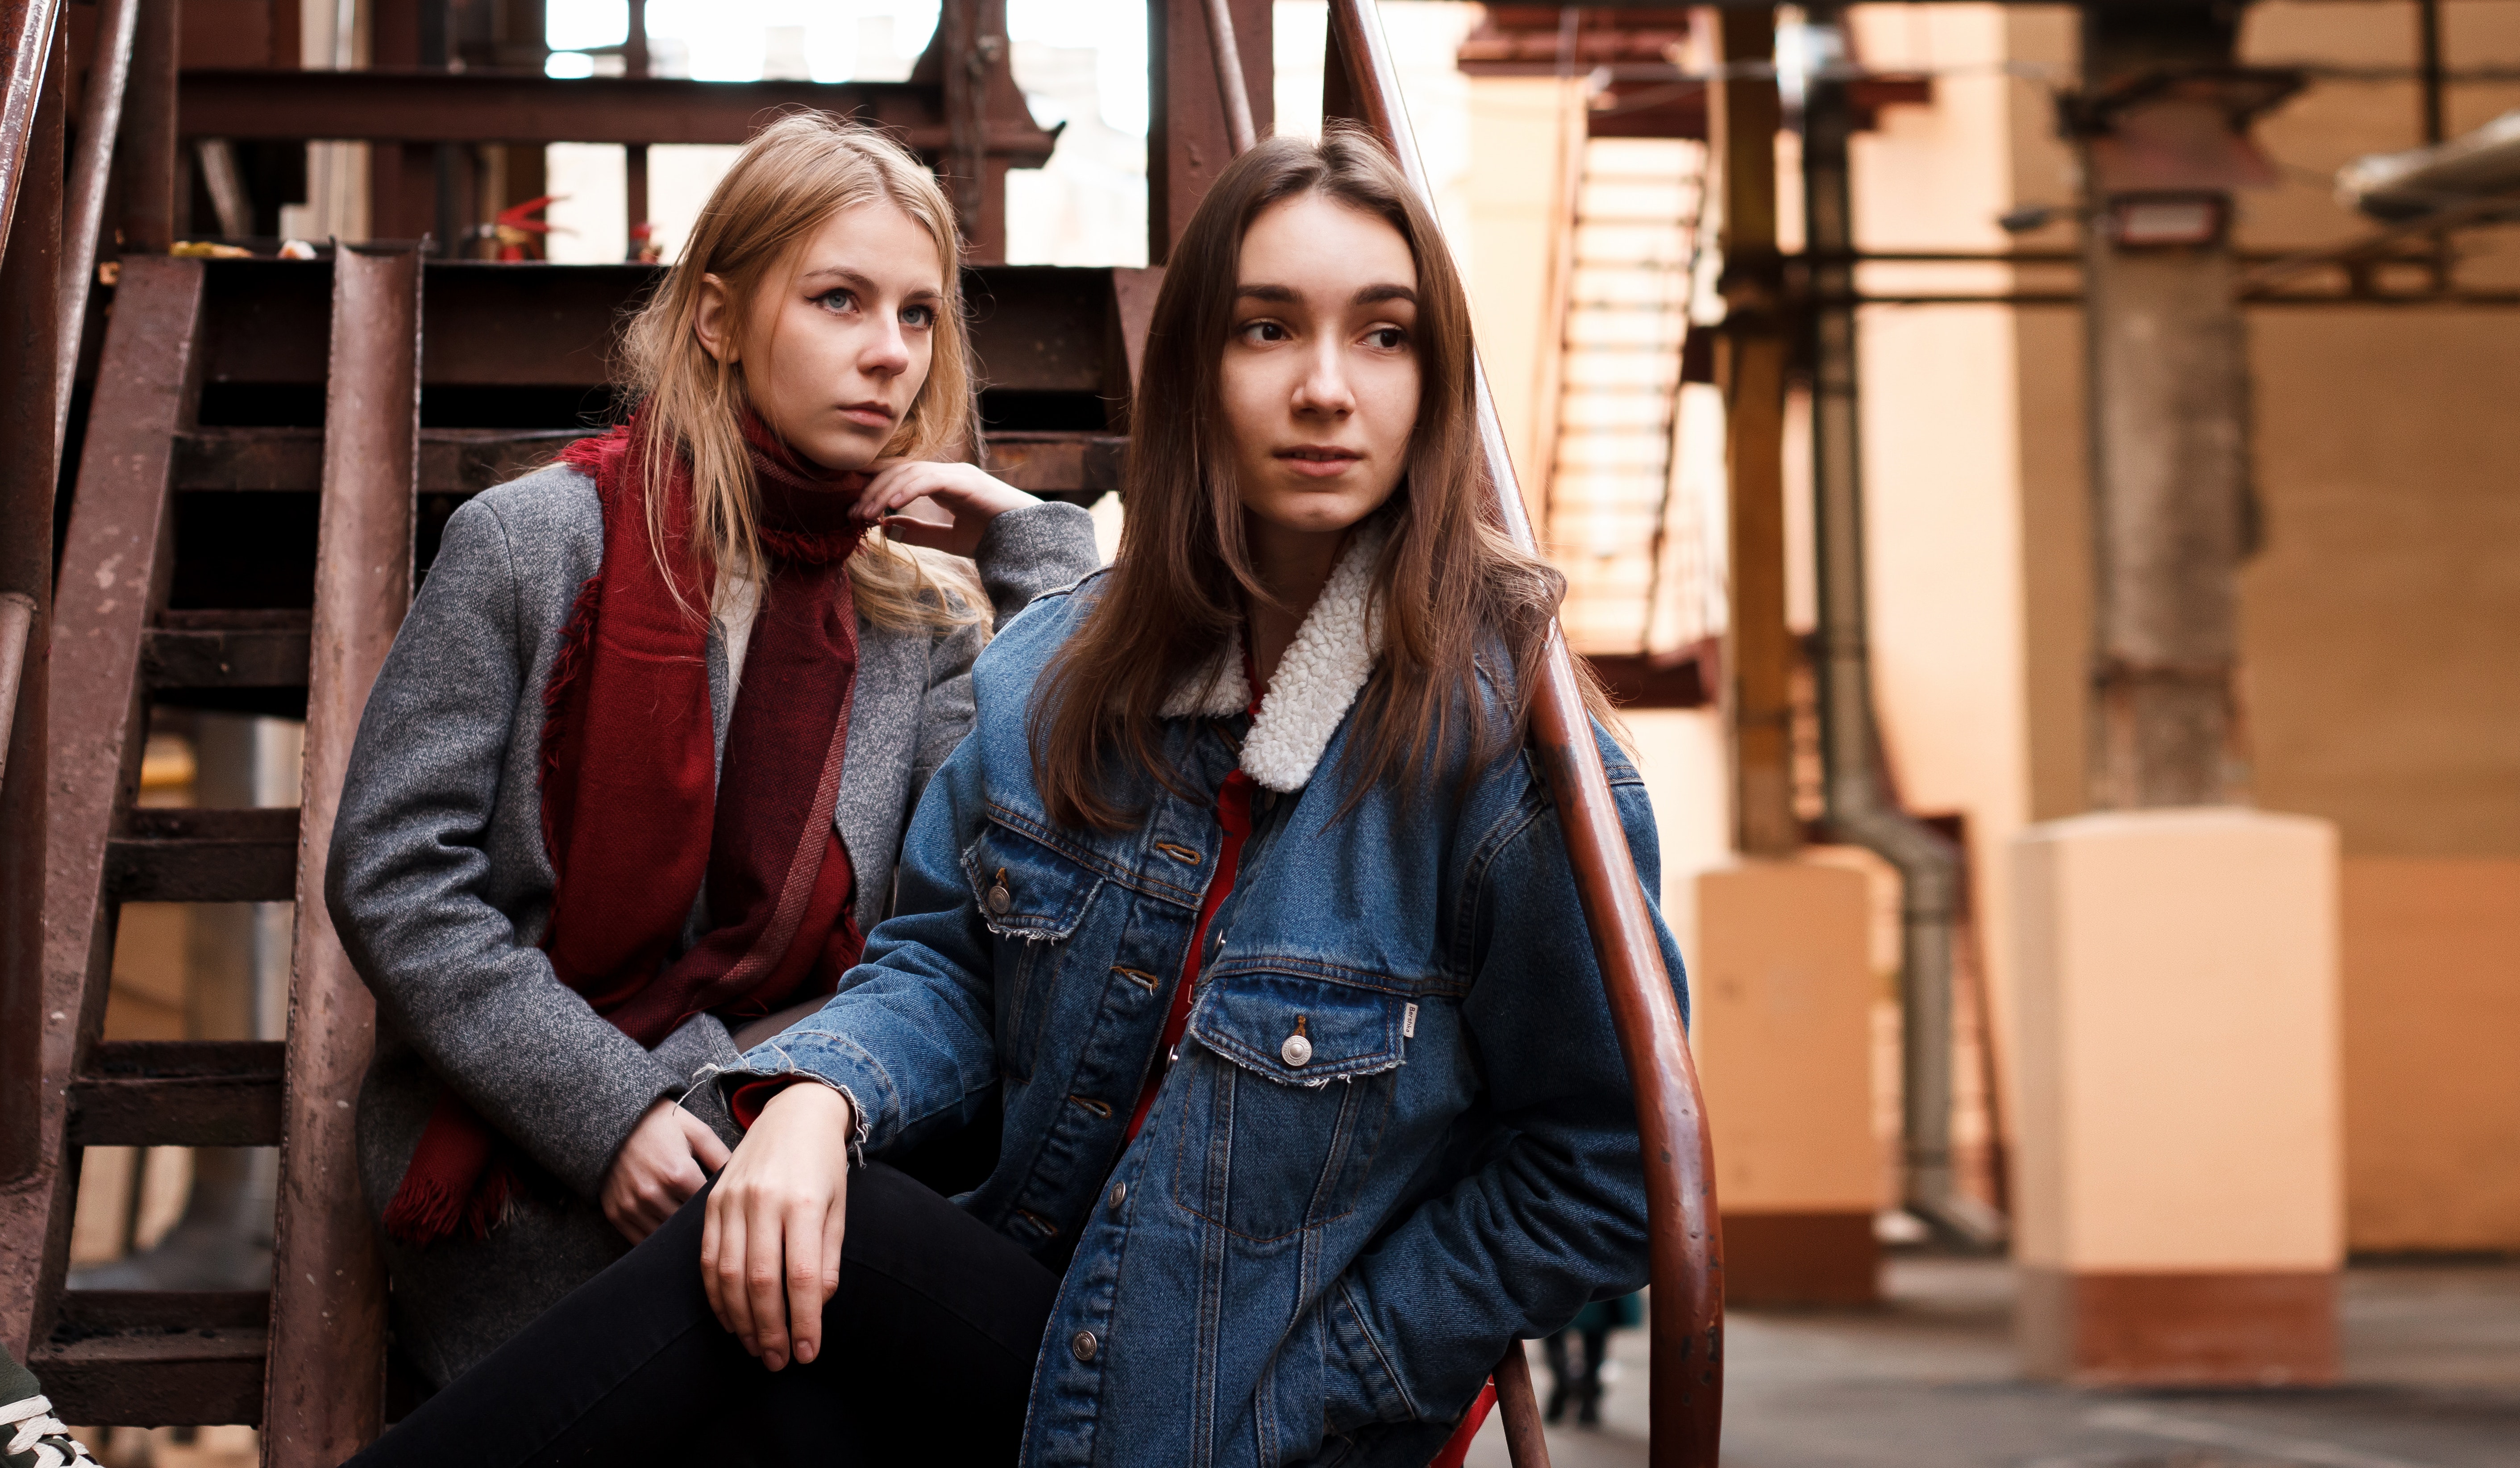
outerwear, girl